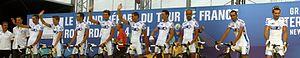
La saison 2010 de l'équipe cycliste FDJ est la quatorzième de l'équipe. Elle participe au ProTour. Durant cette saison, elle change de nom : appelée « La Française des jeux » depuis 2005, elle devient « FDJ » en juillet.
L’équipe cycliste Groupama-FDJ est une équipe française de cyclisme professionnel sur route créée en 1997. Elle a le statut d'équipe World Tour depuis 2012. Depuis sa création, elle est financée par la société de loterie nationale française, la Française des jeux, qui est rejointe en 2018 par la société d'assurance Groupama. Elle est dirigée par l'ancien coureur Marc Madiot.